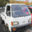
Label: truck